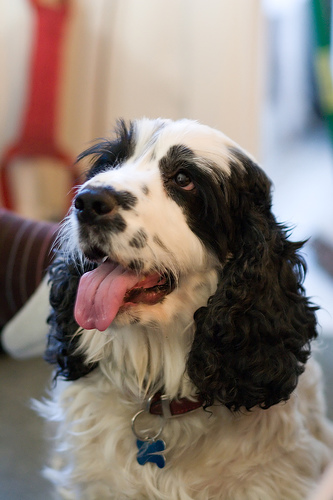
Animal: dog
Breed: english_cocker_spaniel